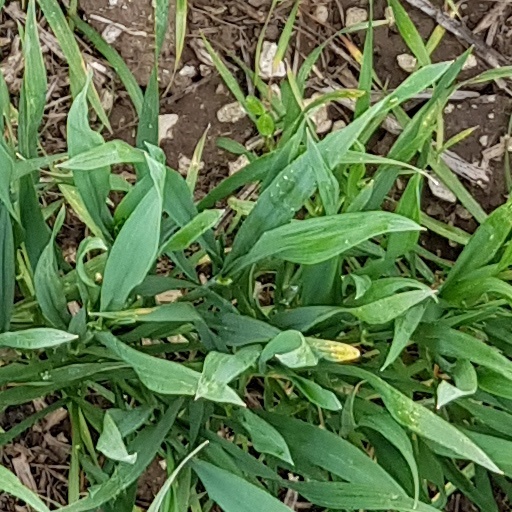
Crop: wheat